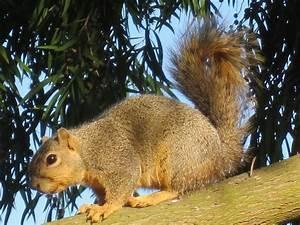
squirrel